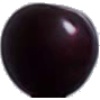
Label: cherry_wax_black